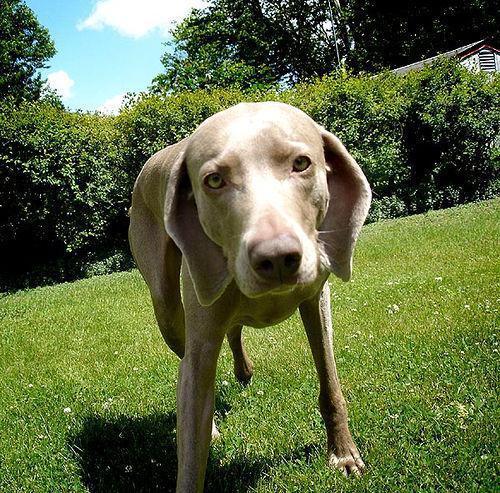
Weimaraner